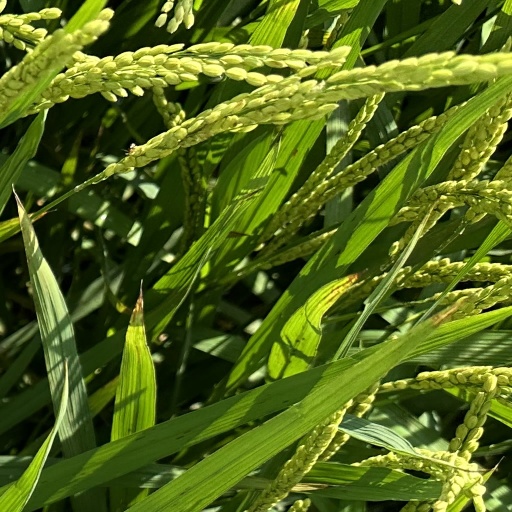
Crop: rice